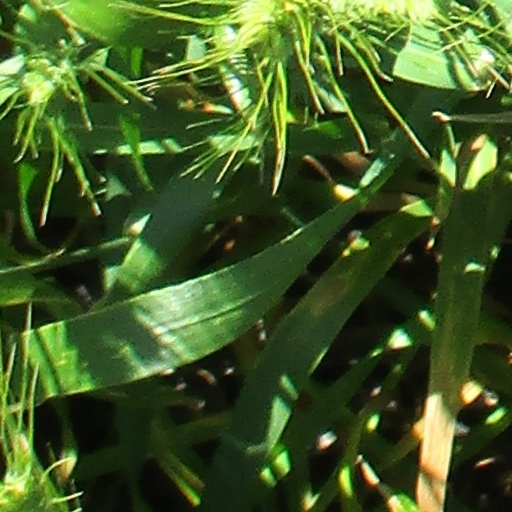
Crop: wheat